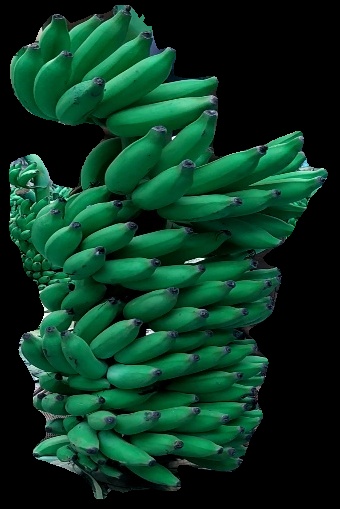
Variety: elakki-bale
Grade: grade1